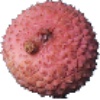
Label: lychee